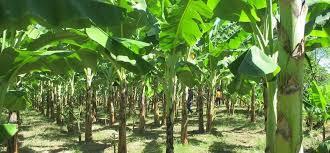
Shamba la ndizi ni shamba muhimu sana. Ndizi ni zile matunda ambazo zina afya sana na mtu akule na pamoja ata kama kwa siku.